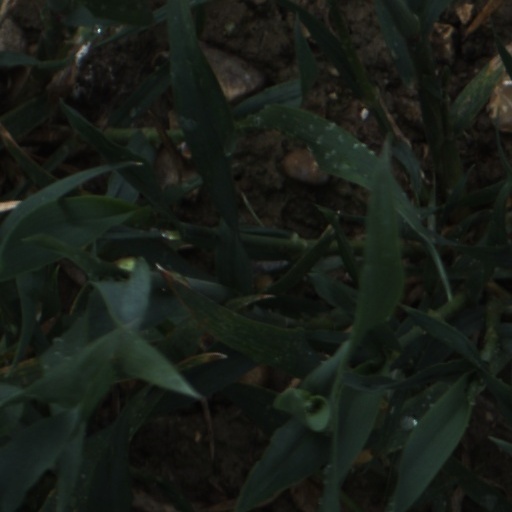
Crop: wheat